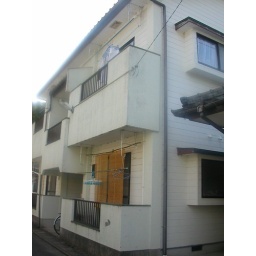
My aparto! I'm on the 2nd floor, the one with the white curtains in the window!